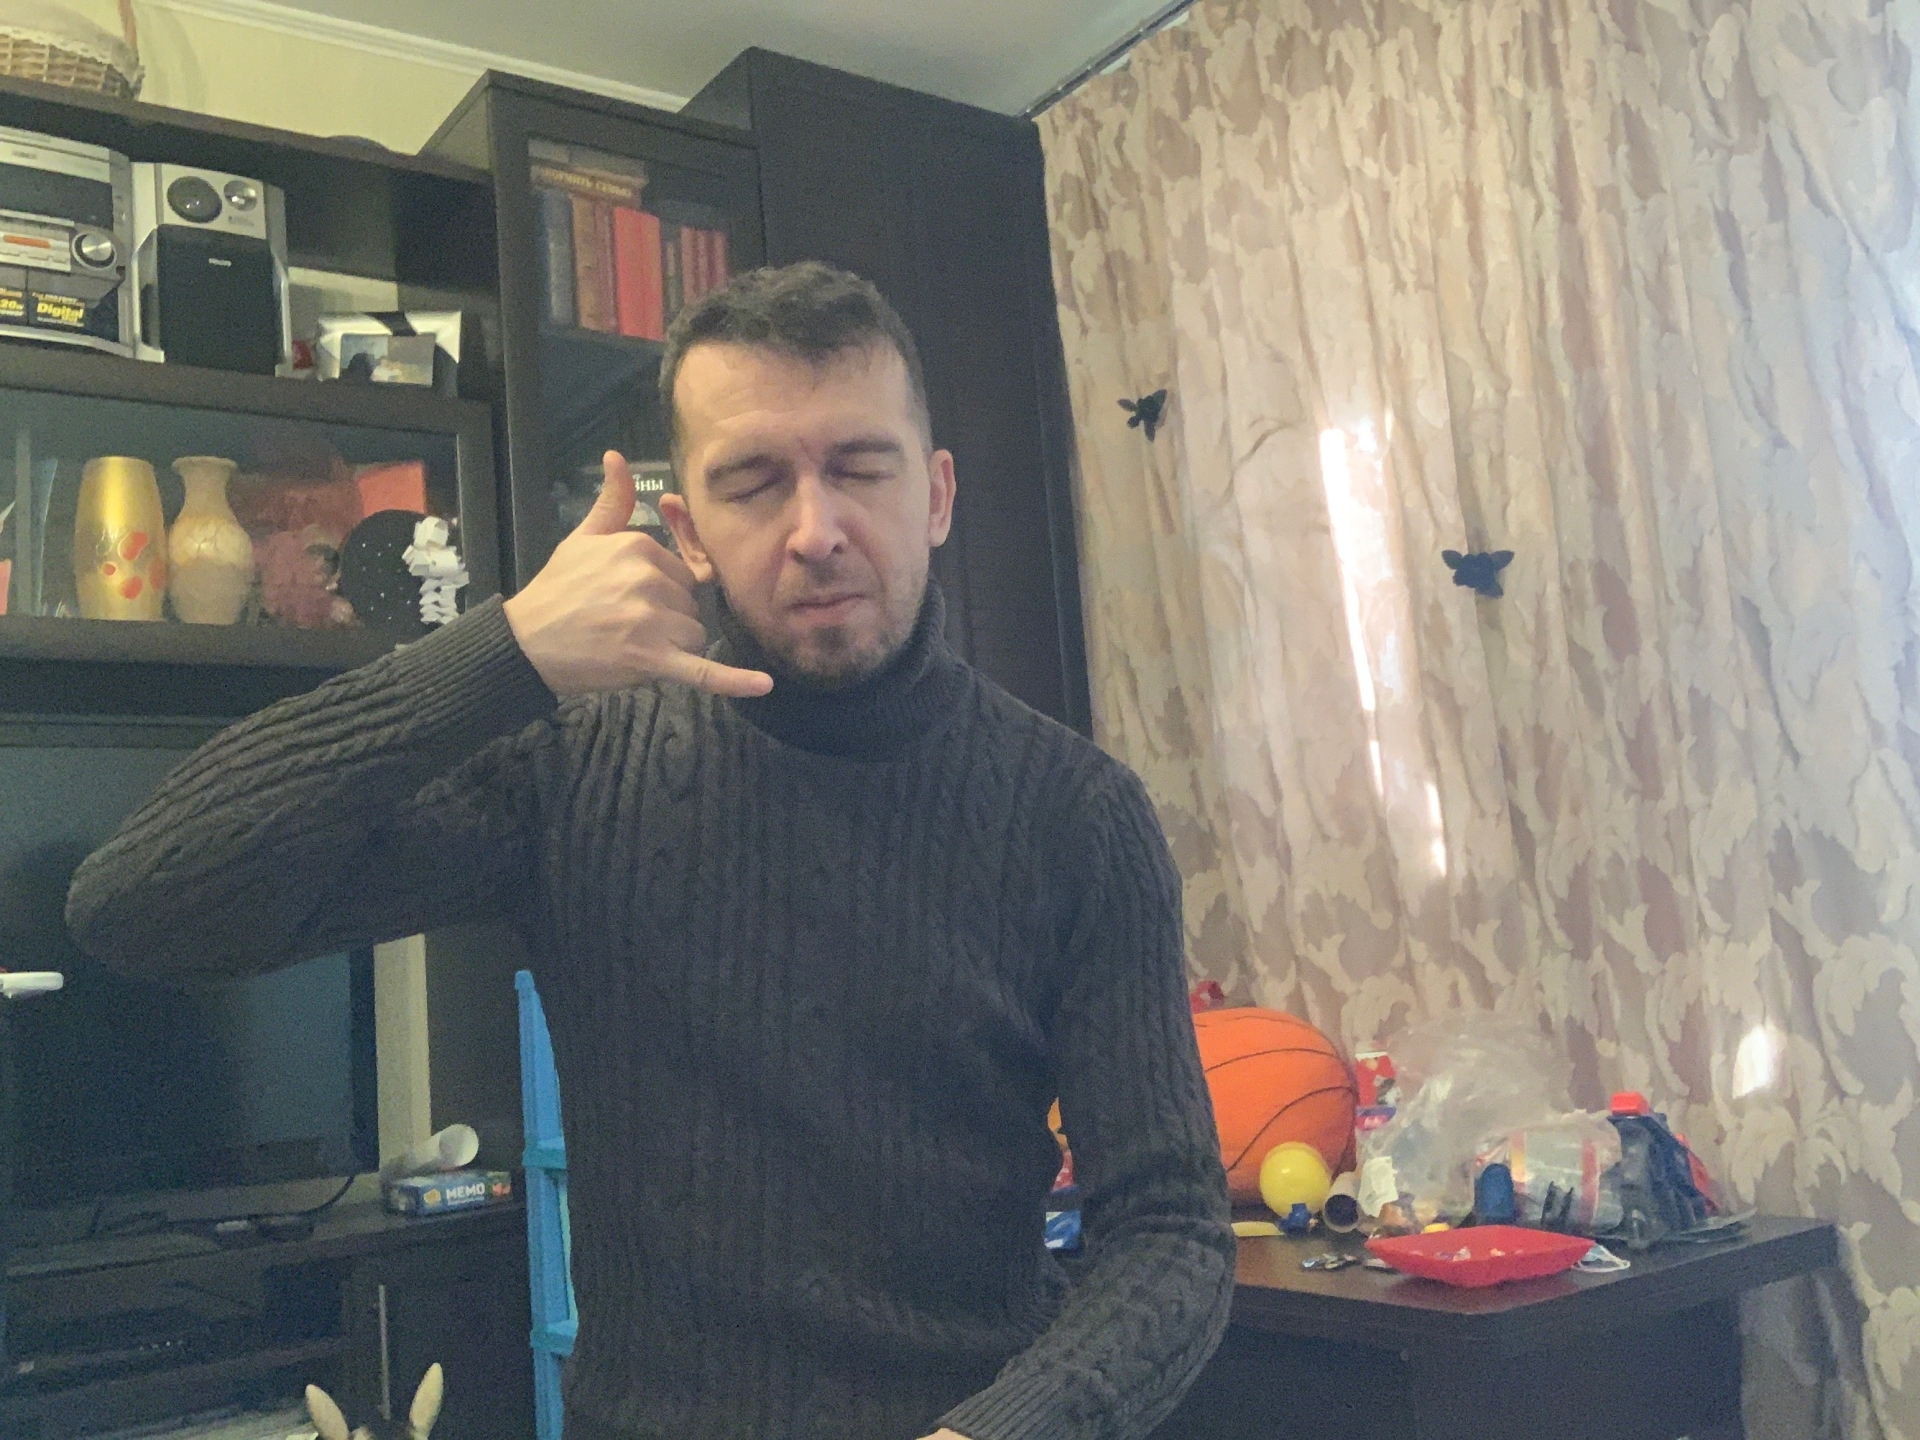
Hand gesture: call